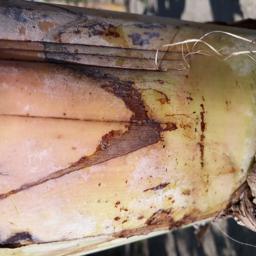
Label: PSEUDOSTEM WEEVIL